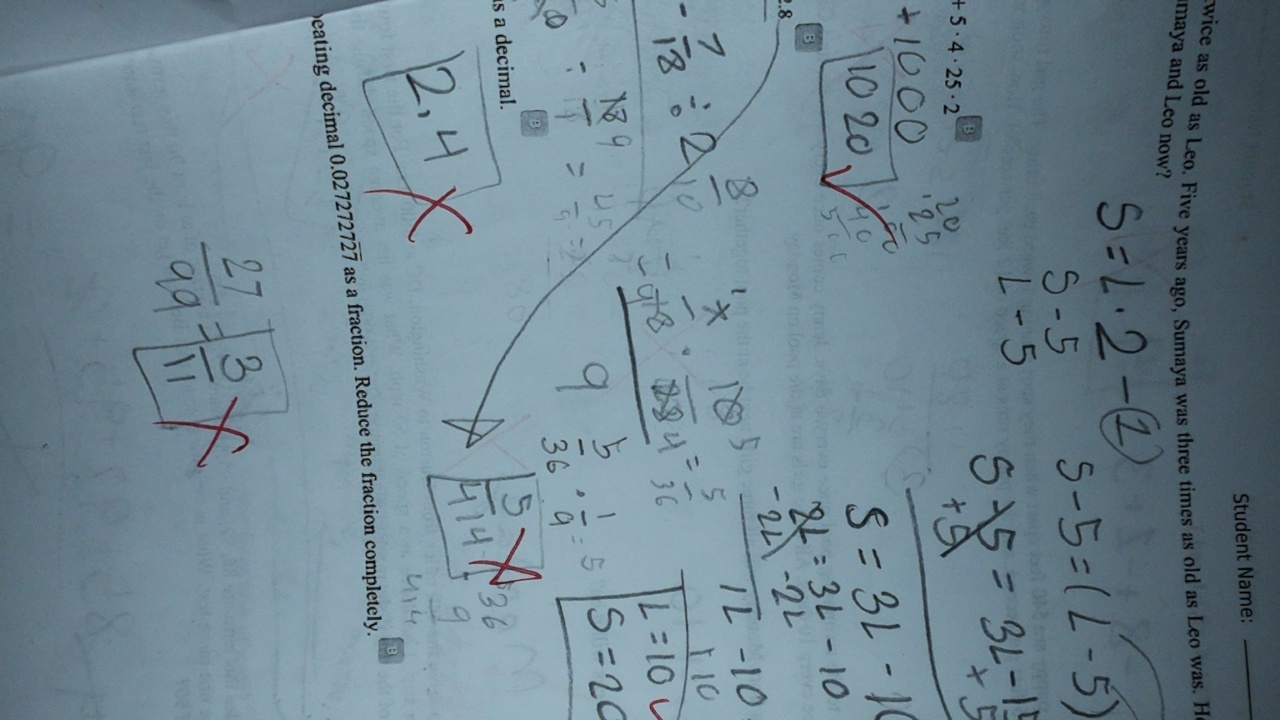
Label: recycle